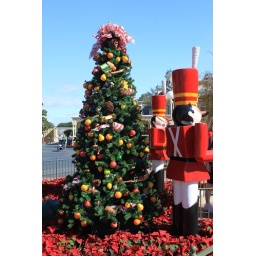
Near flag pole in front of train station. Decorated for christmas